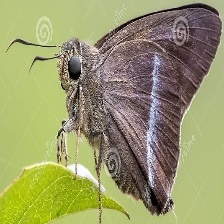
Species: COMMON BANDED AWL